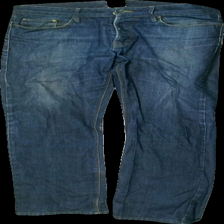
View: front
Type: Jeans
Category: Men
Brand: Zara
Colors: Blue
Material: unknown
Cut: Regular
Season: All
Trend: Denim
Damage: damage
Damage location: bottom right
Damage 2: damage
Damage 2 location: bottom left
Price range: <50
Recommended usage: Export
Description: Blue jeans